Cassius Clement Stearns

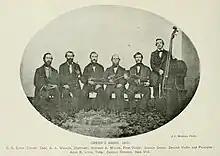
Cassius Stearns, far right with bass viol, in Green's Band 1860

Stearns showed early promise, playing the bass viol with the choir in the Ashburnham meeting house from childhood. He studied the piano and organ with Professor Benjamin F. Leavens and the cello with Wulf Fries, a member of the Mendelssohn Quintette Club. Starting his musical career in Ashburnham, he moved to Worcester, Massachusetts in 1859, where he was active in the Worcester Music Festival.